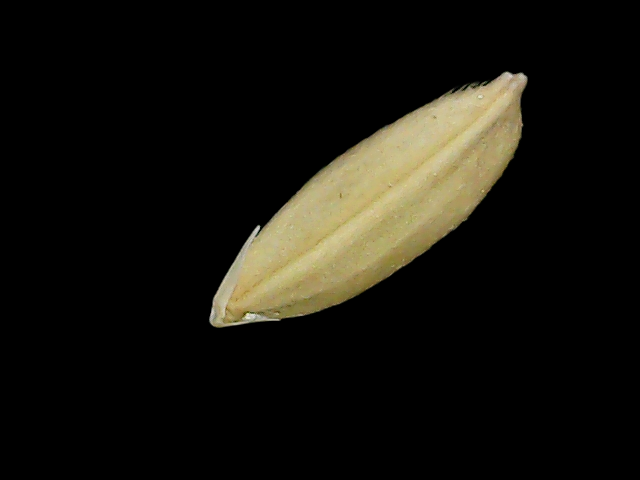
Rice variety: Br23